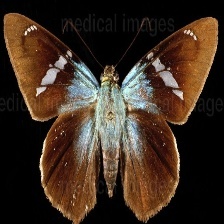
Species: TWO BARRED FLASHER